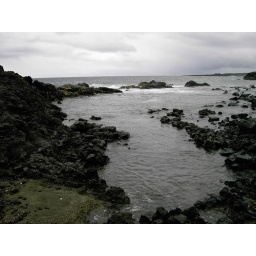
A cool tidepool near the secluded black sand beach